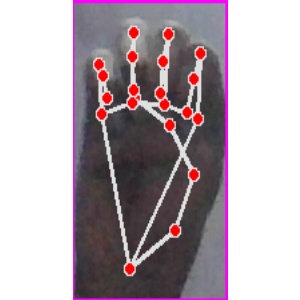
अक्षर: म